To Party Arhizei

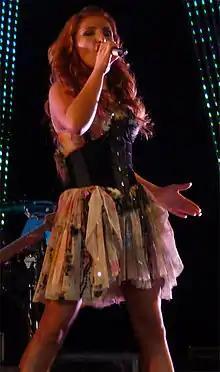
Elena Paparizou performing in Kalamata on July 2, 2008.

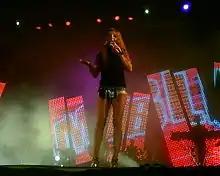
Paparizou performing in Lamia on August 28, 2008.

The tour dates were included in a promo CD which was distributed at the kick-off party, but officially they were announced by the radio station Sfera 102.2 fm which was one of the sponsors. Additional tour dates were added as the tour went into full swing. The last concert of the series was supposed to take place on September 22, but it was canceled due to inclement weather.